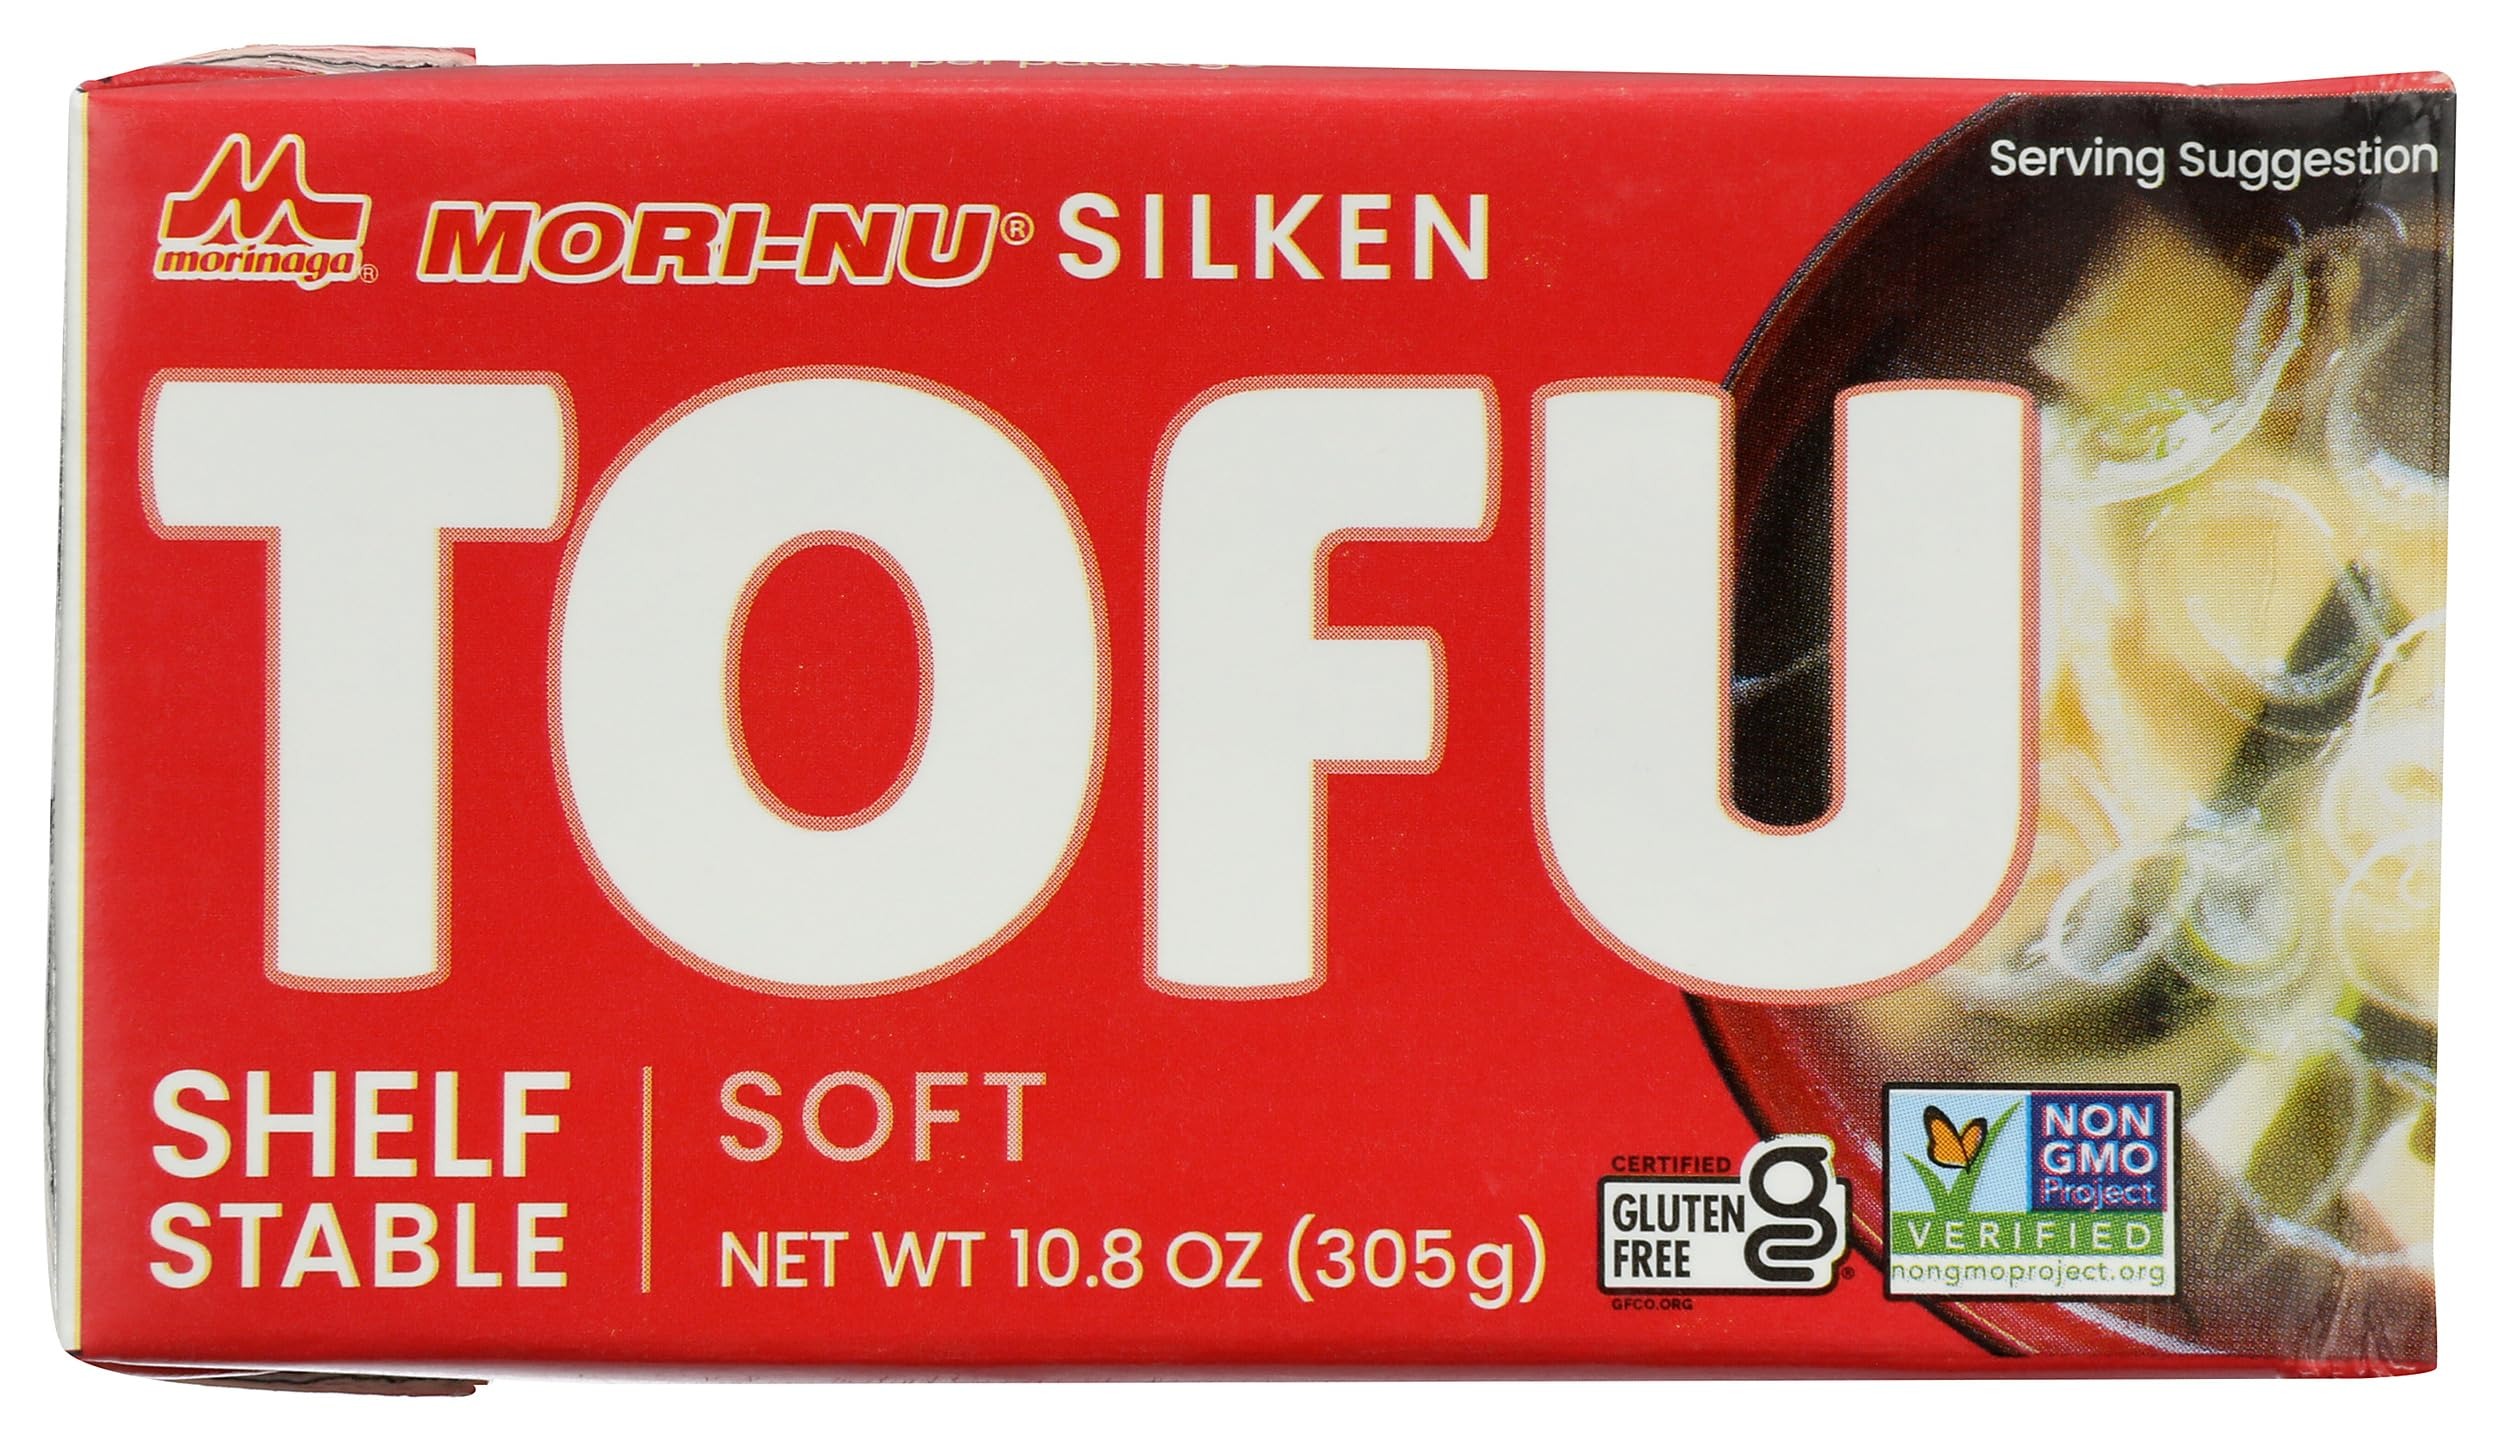
Item Name: Mori-Nu Silken Soft Tofu -- 12 oz
Bullet Point 1: Mori-nu Silken Tofu is a good source of protein and a perfect alternative to meat or dairy products
Bullet Point 2: Its diversity lends to its use not only in authentic Asian cooking but also in dishes such as smoothies and desserts
Bullet Point 3: No Preservatives, Heart Healthy Certified
Product Description: Mori-Nu - Silken Tofu - Soft Mori-Nu - Silken Tofu Soft - 12 oz. (340 g) Mori-Nu Soft Silken Tofu is great to use for smoothies, dips and sauces. Low-fat, heart-healthy vegetable protein for dips, sauces & smoothies. Great alternative to eggs and dairy. Needs no refrigeration until opened. Mori-Nu's Tofu Good Source of protein Made with Non-GMO Soy Cream, silken texture Low-fat Dairy-free/Vegan
Value: 10.8
Unit: Ounce

Price: 8.44